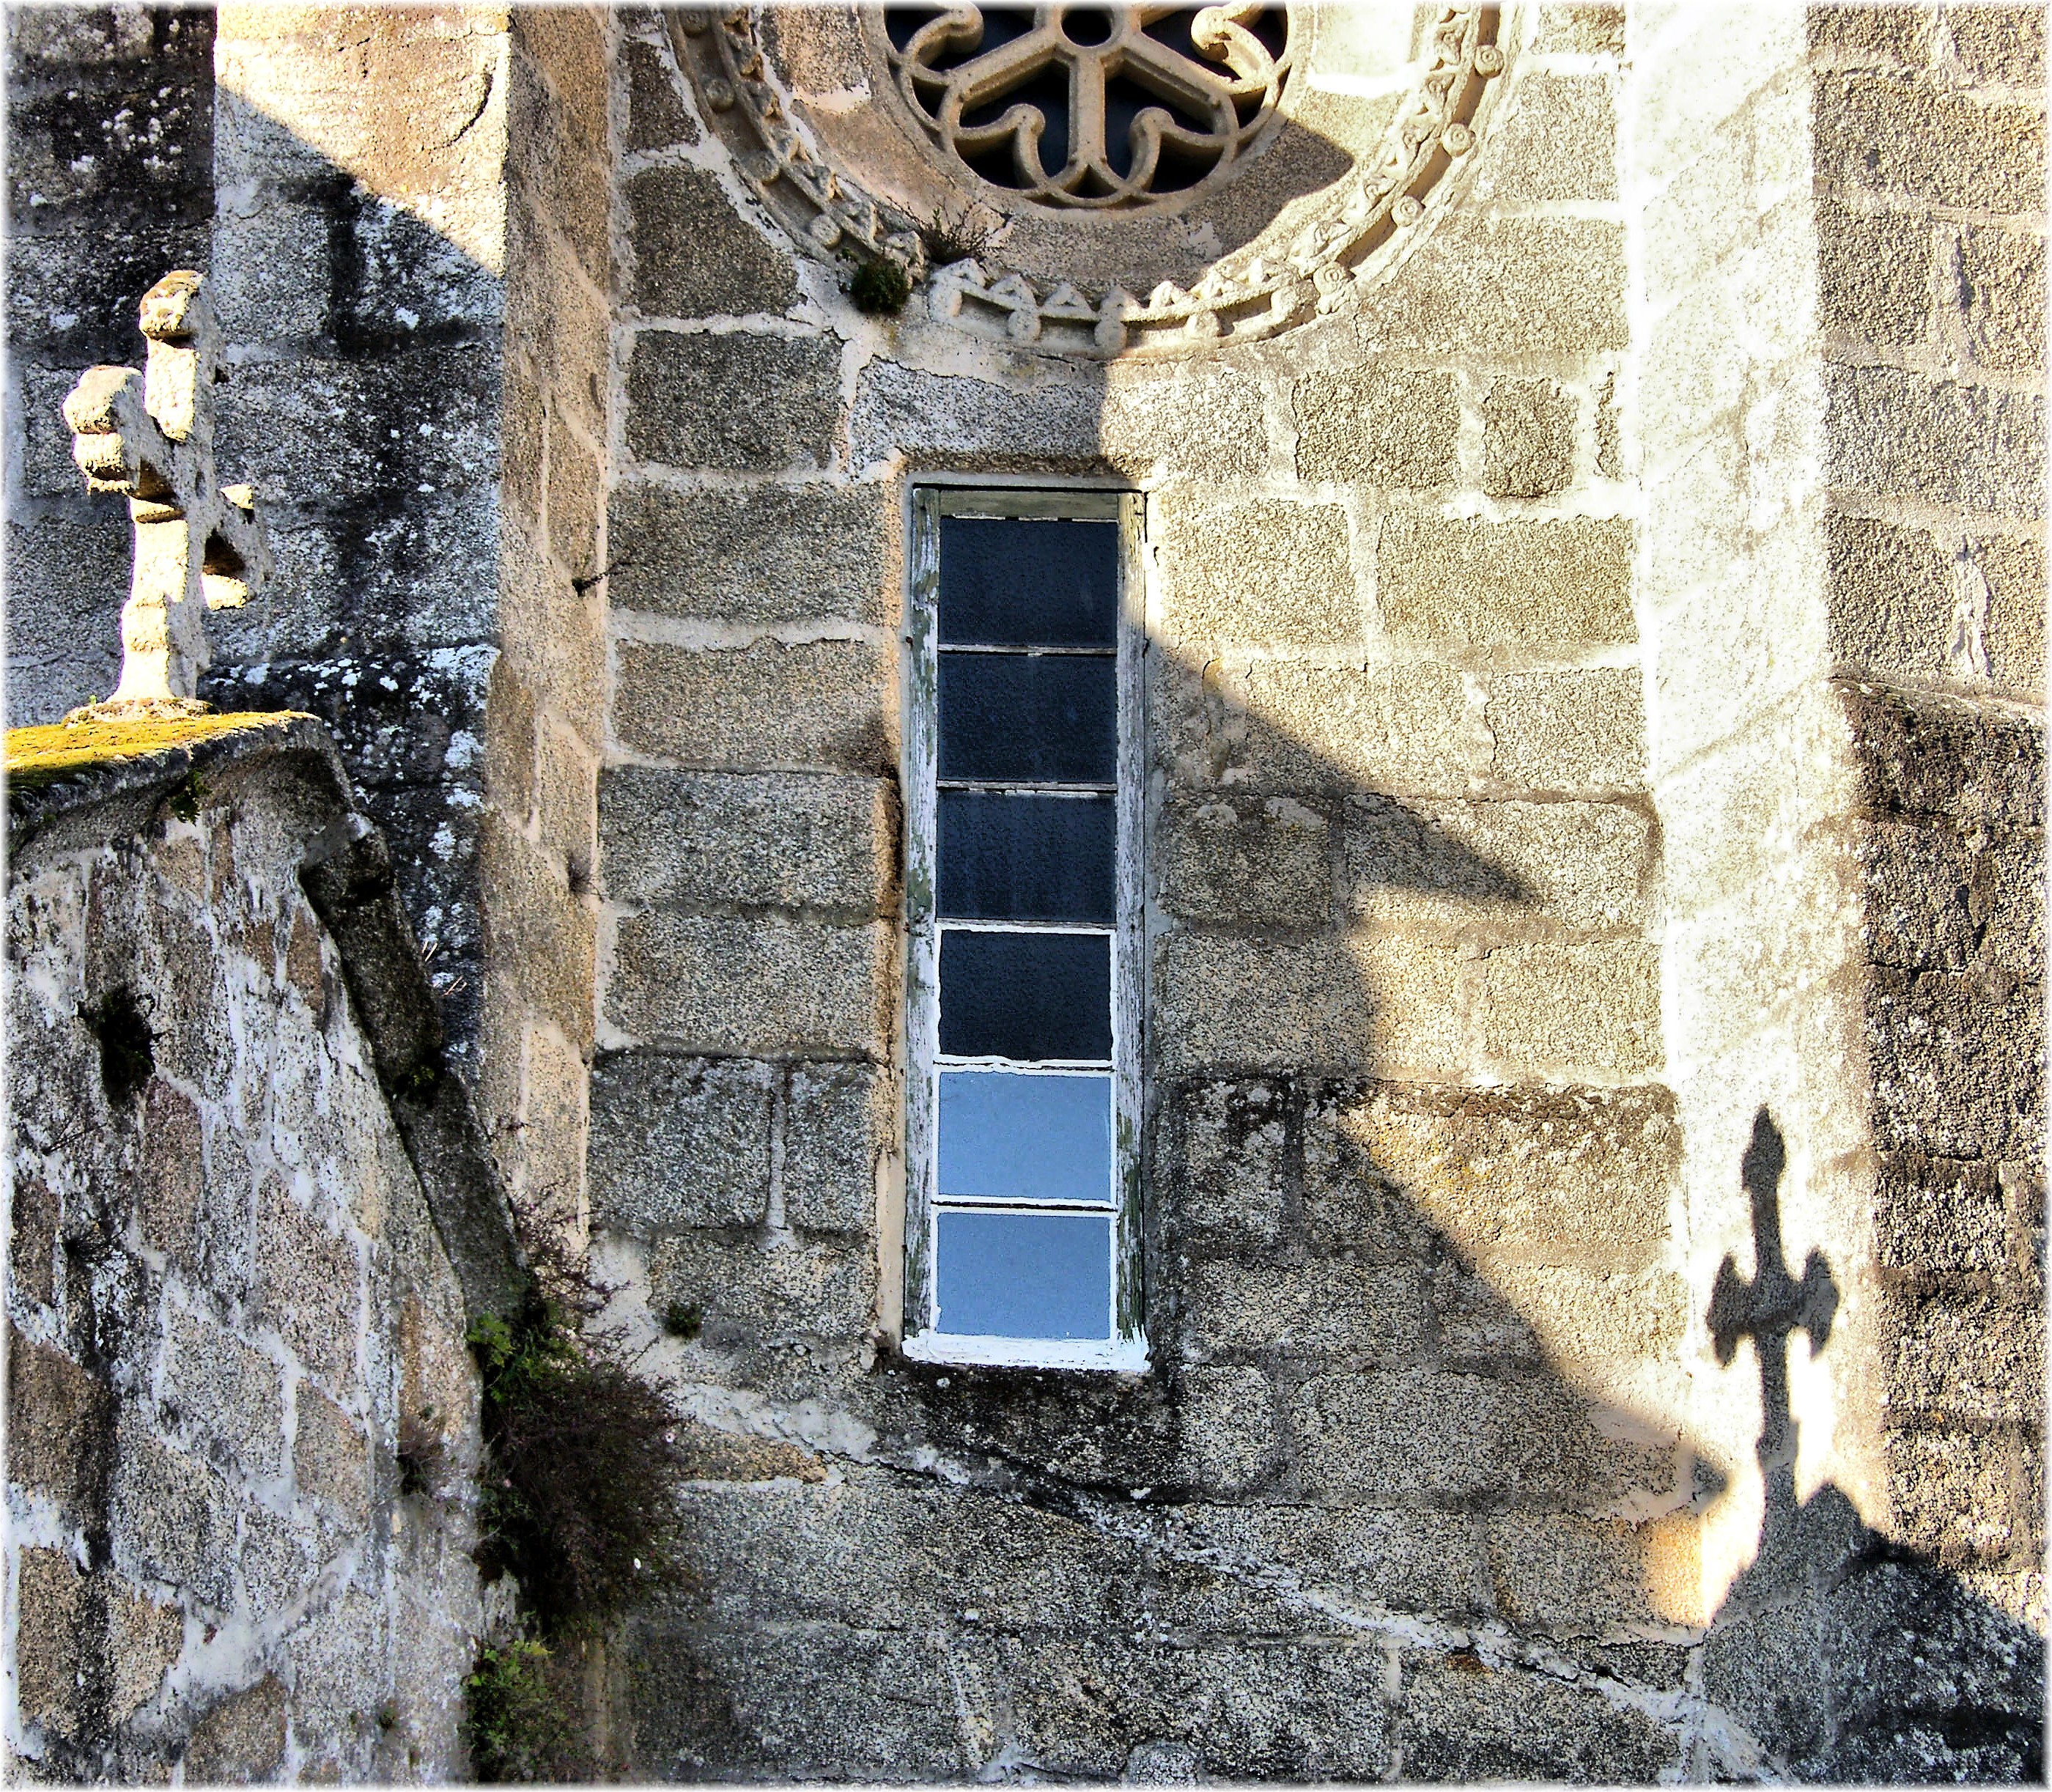
house, window, wall, europe, facade, blue, art, spain, arquitectura, europa, galicia, piedra, romanico, gotico, pedra, sombras, espana, galiza, galice, betanzos, arquitecture, iglesias, igrexas, cruces, provinciacoru a, urban area